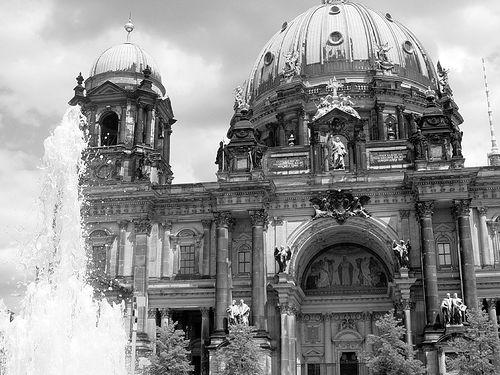
Weather: cloudy or overcast